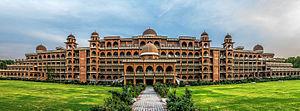
Asad Qaiser, né le 15 novembre 1969 dans le district de Swabi, est un homme politique pakistanais. De 2013 à 2018, il est président de l'Assemblée provinciale de Khyber Pakhtunkhwa et devient président de l'Assemblée nationale le 15 août 2018.
L’université de Peshawar est un établissement d'enseignement supérieur situé à Peshawar, au Pakistan dans la province de Khyber-Pakhtunkhwa.